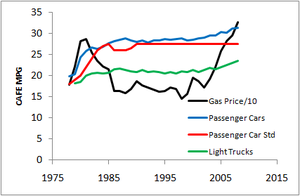
La géopolitique du pétrole décrit l'impact de la demande et de l'offre en pétrole sur la politique des pays consommateurs et producteurs de cette matière première essentielle au mode de vie économique actuel.